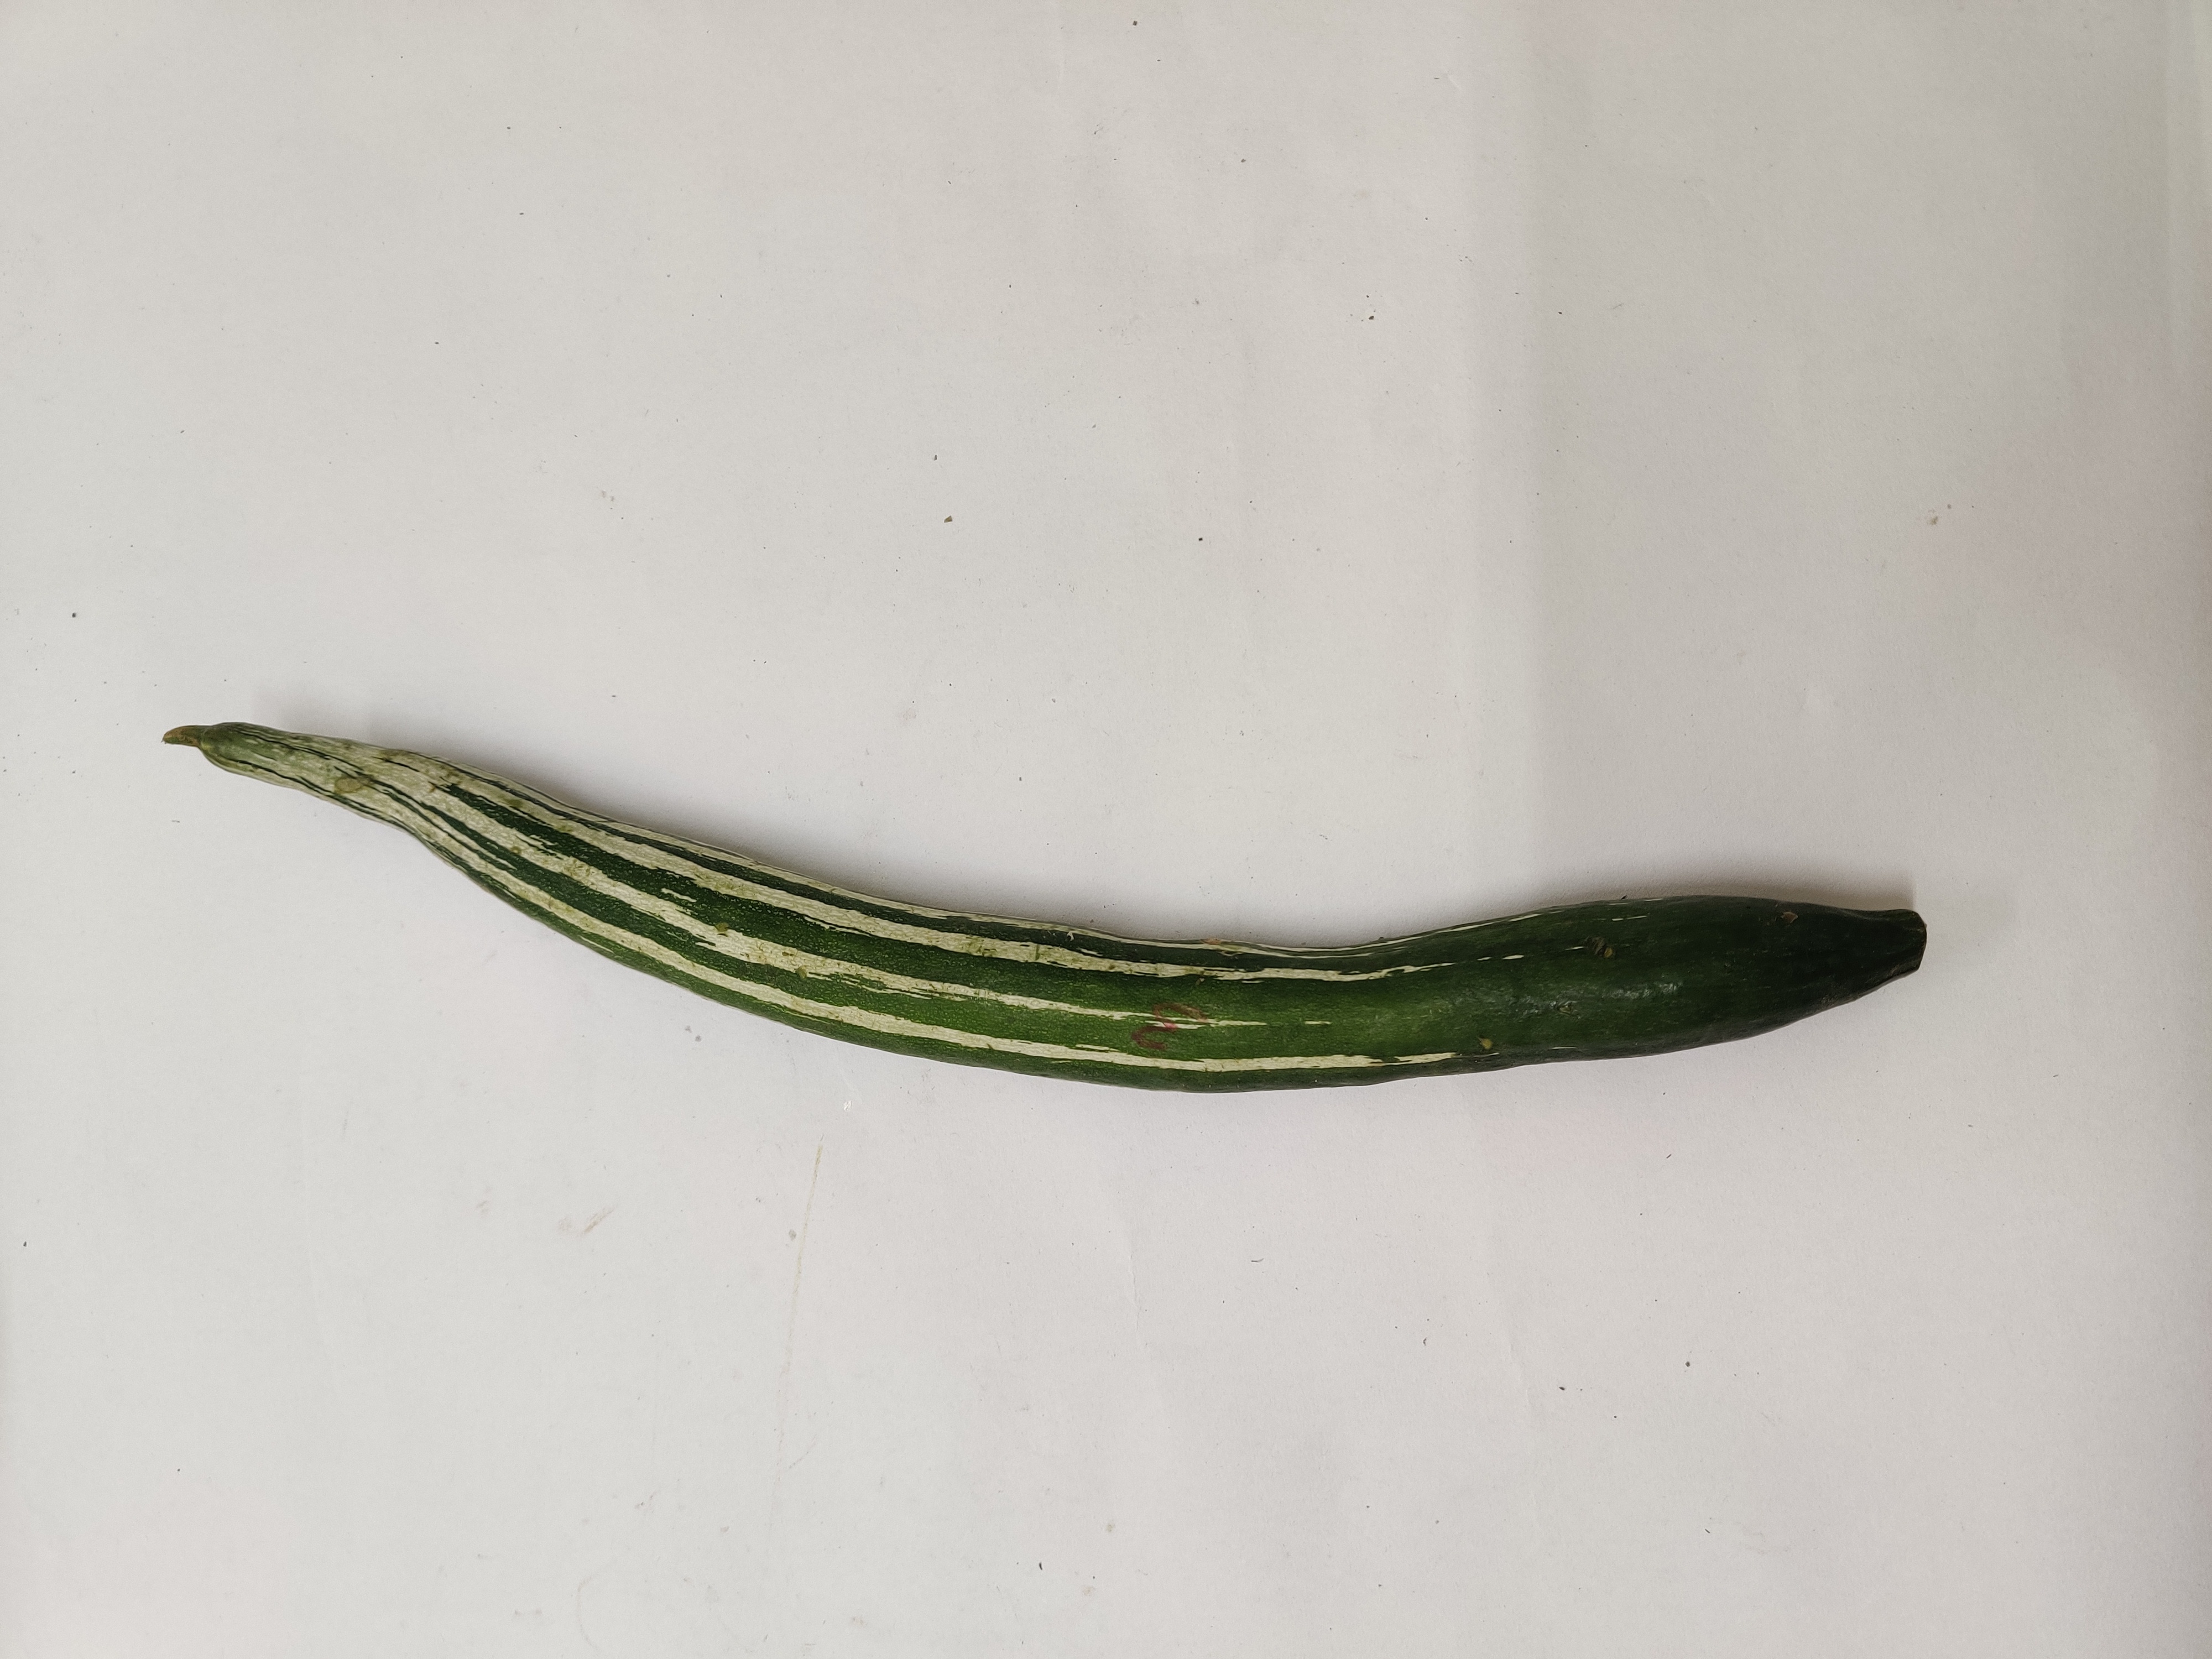
Crop: Snake Gourd
Condition: Damaged